Frankfurt U-Bahn

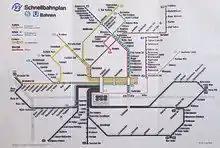
U-Bahn- and S-Bahn-lines in 1980 (still without Line C)

At the beginning of the 1950s, the first plans were made to relieve the then already overburdened tram. More than 100,000 motor vehicles were registered in Frankfurt in 1958, and more than 180,000 commuters used the transport infrastructure on a daily basis. Various alternatives to the construction of a modern high-speed traffic system and the separation of above-ground traffic flows were discussed. On 5 April 1960, the SPD faction requested that the city council might commit to a two-line straddle-beam monorail system designed by Alweg. Lord Mayor Werner Bockelmann, however, advocated from the outset the construction of a U-Bahn, which was however considered the most expensive option. On 7 July 1960, the city council therefore commissioned a city planner with the preparation of a general planning overview in order to compare the costs of the three systems: Alweg straddle-beam monorail, U-Bahn and Stadtbahn (premetro). Responsible for the planning was in October 1961 designated to the head of the Traffic Department Walter Möller. The decision was finally made in late 1961 in favour of a U-Bahn system, which was to be built in several sections initially using existing tram infrastructure. In the first construction phase, the tunnels of the inner city were to be built for the time being, which were to be connected via provisional ramps to the adjacent tram routes. It was not until the second construction phase that the tunnels were to be extended beyond the inner city and connected to suitable upgraded above-ground routes in the suburbs. In the third construction phase, the change from Stadtbahn to U-Bahn would have been completed, which was to operate completely independently of traffic in tunnels, cuts and dams.